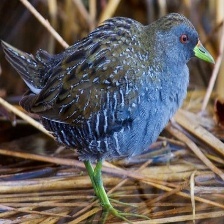
Species: BLACK TAIL CRAKE
Scientific name: AMAURORNIS BICOLOR